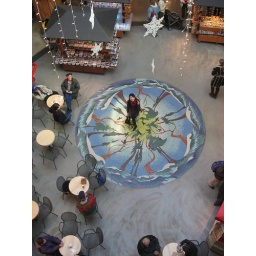
floor of the market in North Vancouver